Mechanical systems drawing

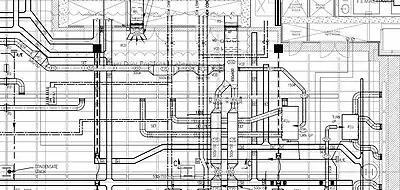
An excerpt from a coordinated working drawing at 1:50 scale

Mechanical systems drawing is a type of technical drawing that shows information about heating, ventilating, air conditioning and transportation (elevators and escalators) around a building. It is a tool that helps analyze complex systems. These drawings are often a set of detailed drawings used for construction projects; it is a requirement for all HVAC work. They are based on the floor and reflected ceiling plans of the architect. After the mechanical drawings are complete, they become part of the construction drawings, which is then used to apply for a building permit. They are also used to determine the price of the project.